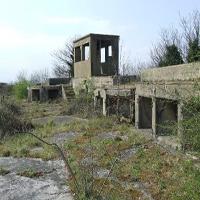
Weather: sun or clear